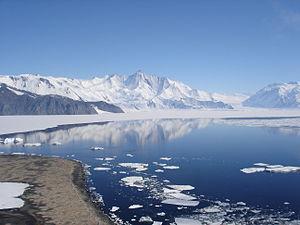
Le Mont Herschel (3335 m) vu du cap Hallet. Au premier plan, la manchotière de Seabee Hook. Antarctique. Une carte du lieu est disponible sur Wikipedia.
La chaîne Transantarctique, ou monts Transantarctiques, est une longue chaîne de montagnes située en Antarctique et traversant une grande partie du continent, de la terre Victoria à la mer de Weddell, en séparant sa partie orientale d'une part de sa partie occidentale et de la côte ouest de la mer de Ross d'autre part. Elle est entrecoupée par de nombreux glaciers alimentés par l'inlandsis Est-Antarctique et s'épanchant depuis le plateau Antarctique. Elle culmine à 4 528 mètres d'altitude au mont Kirkpatrick et possède vingt sommets d'au moins 4 000 mètres d'altitude. Malgré le climat polaire qui y règne, la glace n'est pas partout présente dans la chaîne, à l'instar des vallées sèches de McMurdo où les précipitations sont rares et l'évaporation intense en été, même si des cours d'eau intermittents issus de la fonte des glaciers parviennent brièvement à se former ; en hiver il fait généralement trop froid pour que la neige puisse tomber, en particulier au sud et à haute altitude, où elle s'accumule essentiellement sous l'effet du vent.
Une oasis antarctique est une zone assez grande naturellement libre de neige et de glace en Antarctique, continent par ailleurs presque entièrement recouvert de glace.
Le mont Hershel est un sommet situé dans la chaîne de l'Amirauté en Antarctique, en Terre Victoria.
La chaîne de l'Amirauté est une chaîne de montagnes située dans la chaîne Transantarctique, au nord de la Terre Victoria en Antarctique. Elle est délimitée par la mer de Ross, de l'océan Austral, ainsi que par les glaciers Dennistoun, Ebbe et Tucker.